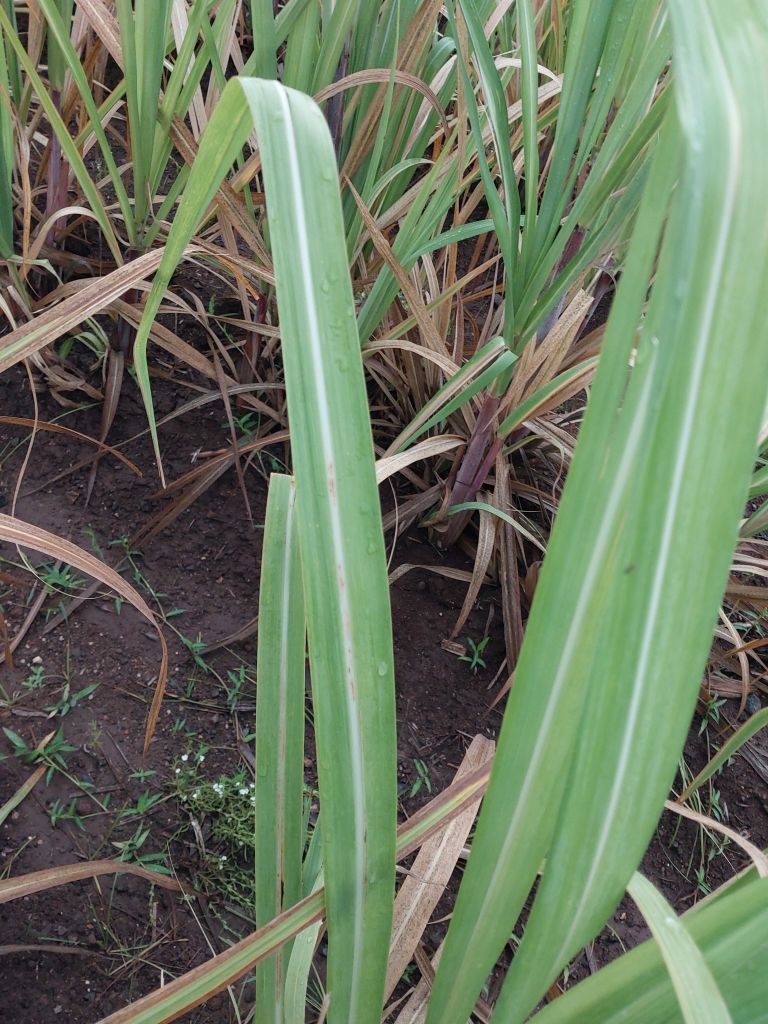
Label: Brown Spot